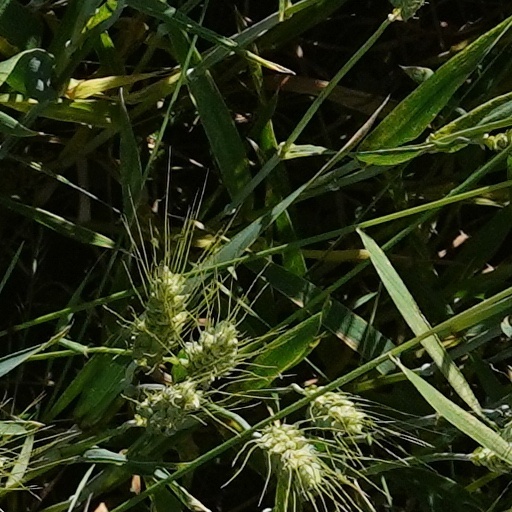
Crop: wheat